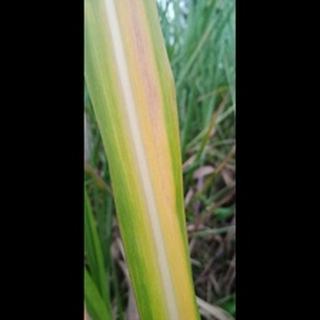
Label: sugarcane_yellow_leaf_disease